Chip Vaughn

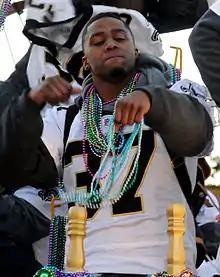
Vaughn at the 2010 Saints Super Bowl victory parade

Clarence B. "Chip" Vaughn (born October 26, 1985) is an American former professional football player who was a safety in the National Football League (NFL). He played college football for the Wake Forest Demon Deacons and was selected by the New Orleans Saints in the fourth round of the 2009 NFL draft.